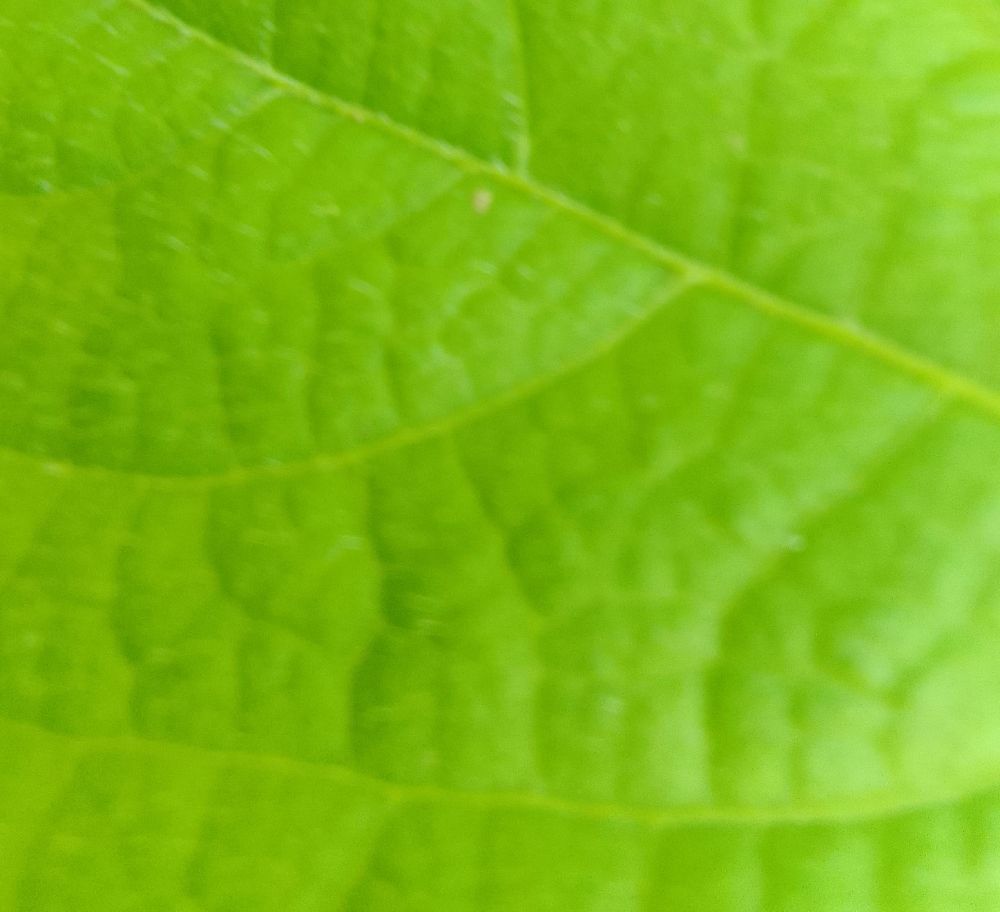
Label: healthy